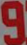
Number: 9